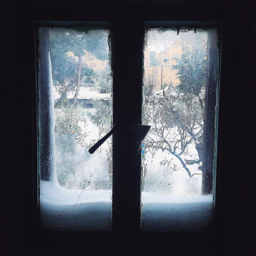
a window to the past ~ on photo sharing website .